Mesha Stele

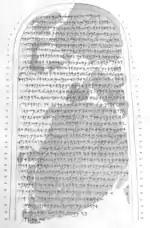
"Drawing of the Mesha Stele (or Moabite Stone)" by Mark Lidzbarski, published 1898: The shaded area represents pieces of the original stele, whereas the plain white background represents Ganneau's reconstruction from the 1870s based on the squeeze.

The inscription, known as KAI 181 is pictured to the right, and presented here after Compston, 1919, to be read right to left.: